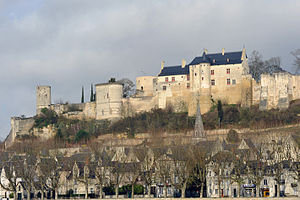
Henrik 2. af England / Regering, familie og hushold / Hof og familie
Château de Chinon blev meget brugt af Henrik
Henrik 2. var konge af England fra 1154 til sin død. Han var den første konge af Huset Plantagenet.